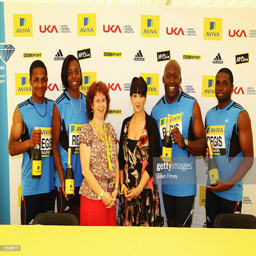
olympic athlete and his team celebrate victory in the relay during event .